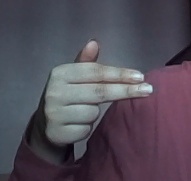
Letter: ghain